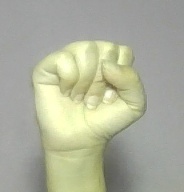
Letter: saad